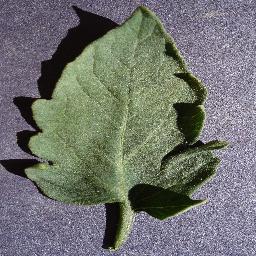
Label: Tomato___healthy